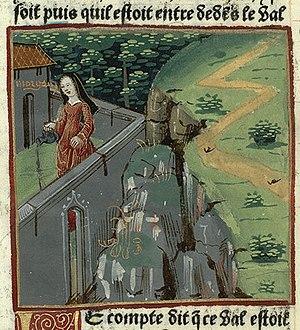
Référence: Paris, Bibl. Mazarine, Inc. 1286 Folio/page: f. 223 Sujet: Morgane au Val sans Retour Mots Clé: miniature, scène littéraire, sorcellerie, Morgane, verser, broc, aliment liquide, demeure, cour, rocher, chemin, forêt Rubrique: 'Cy divise la facon du val sans retour. Et comment il fut estably'. Morgane la fée, soeur d'Arthur, répand littéralement ses enchantements sur le Val sans Retour, ou Val des Faux Amants. Inscription du nom